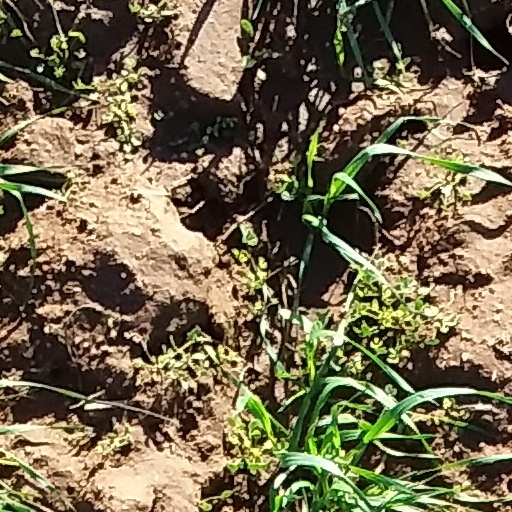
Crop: wheat